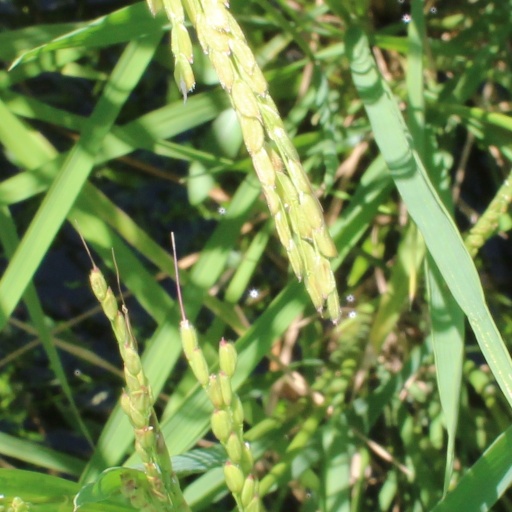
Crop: rice